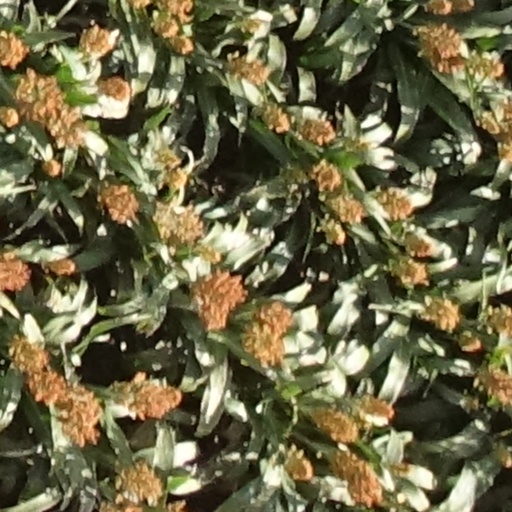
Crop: sorghum